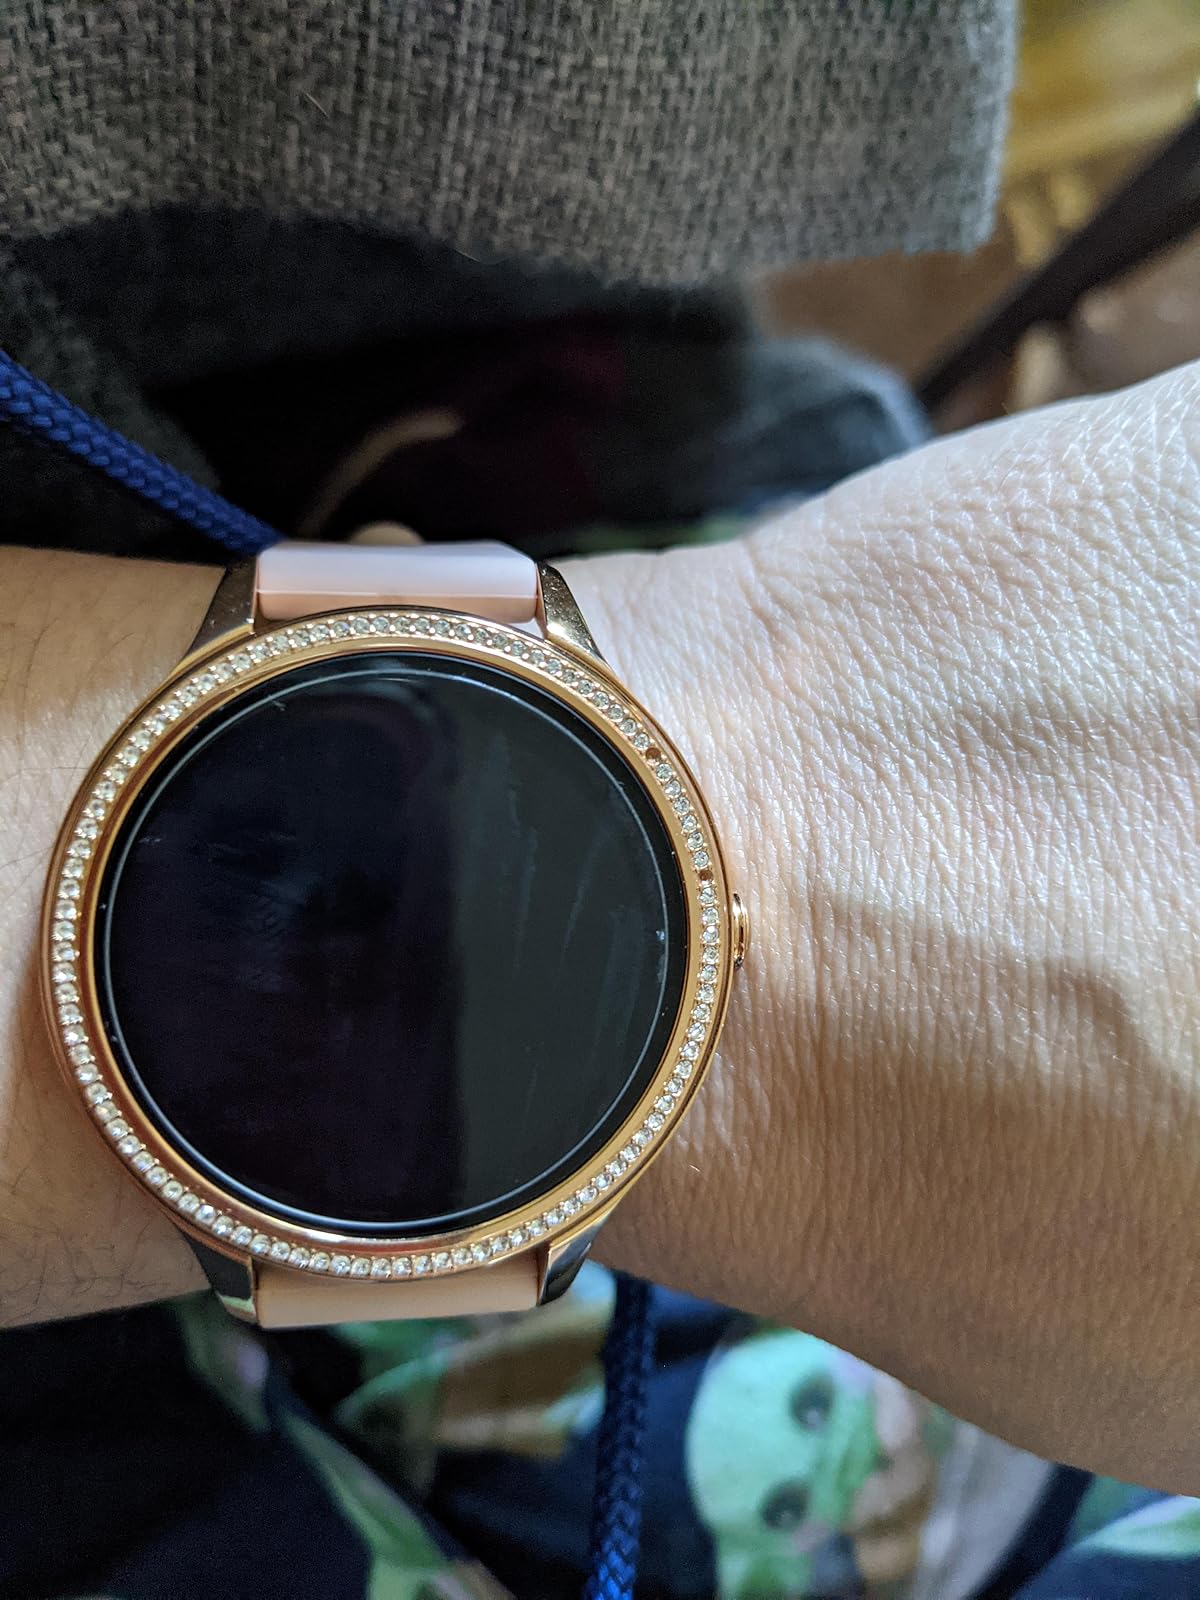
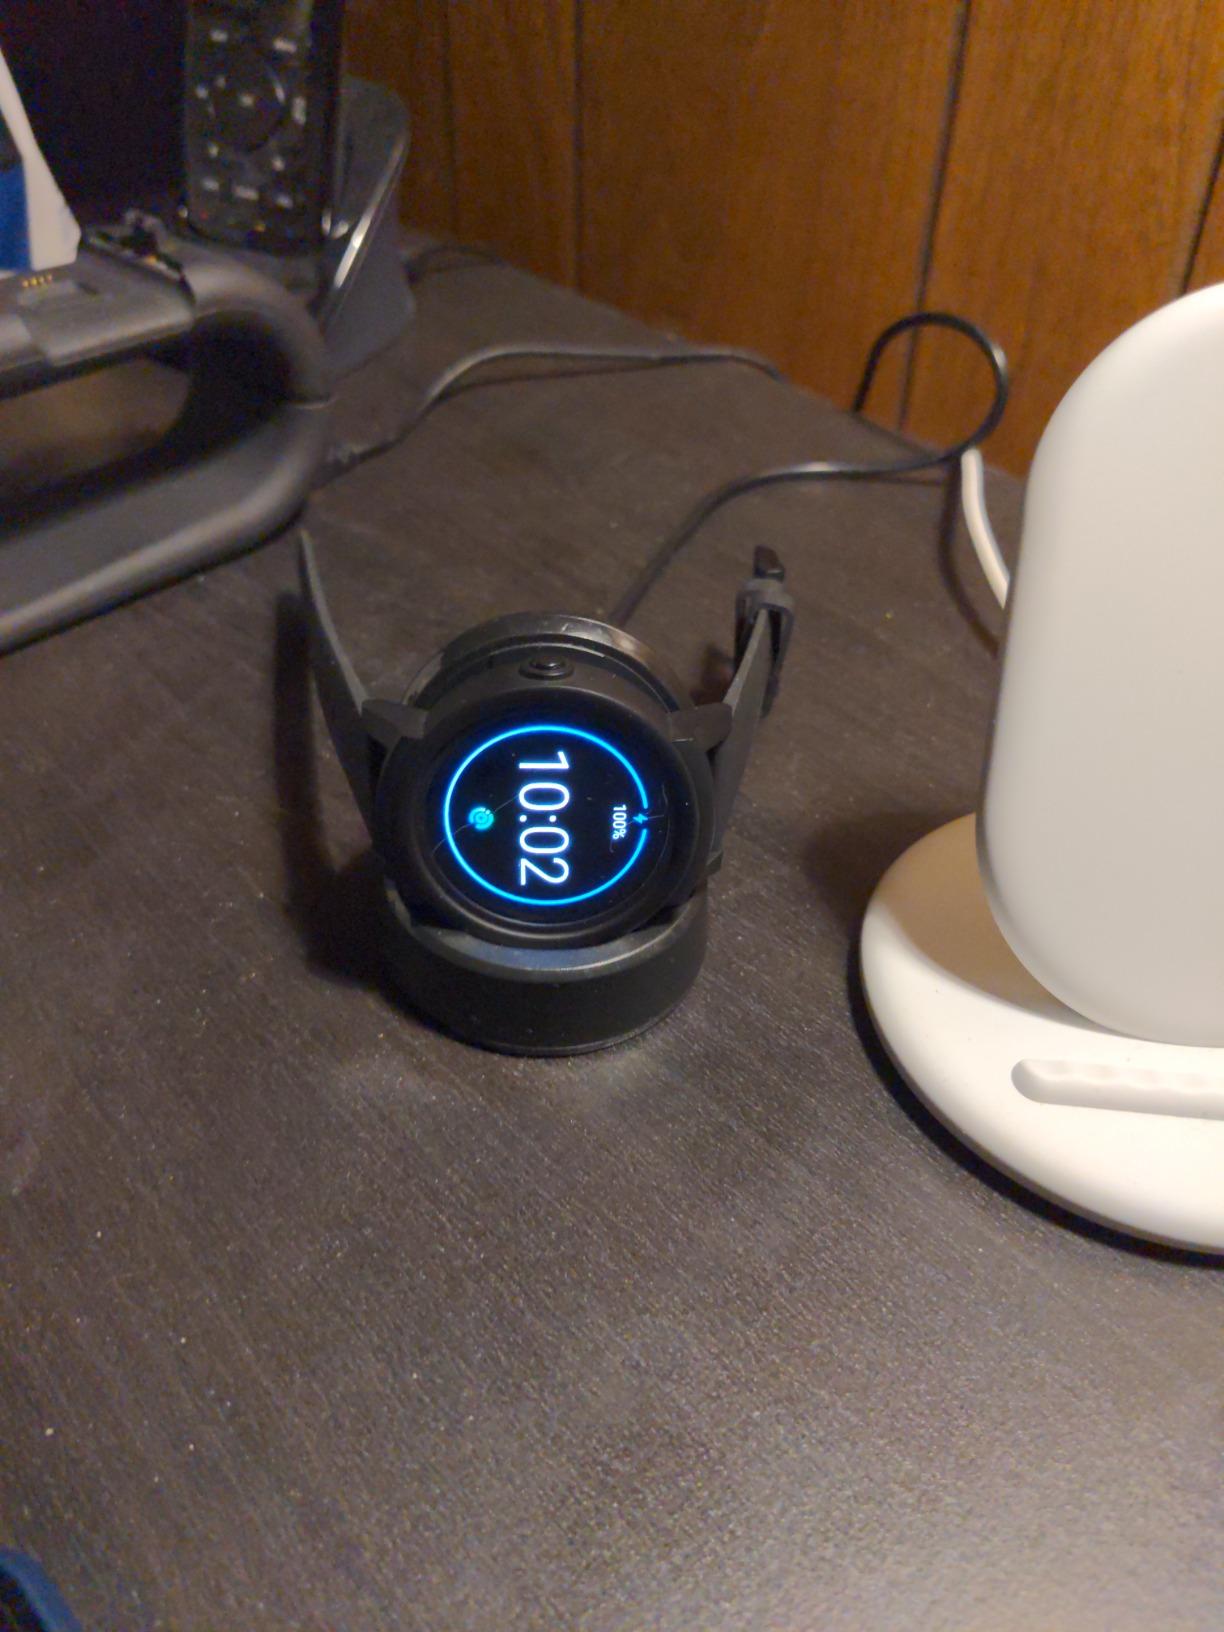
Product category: smartwatch
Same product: no